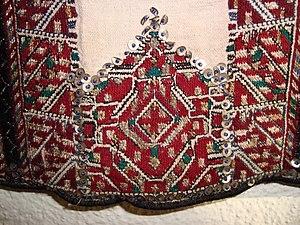
La culture de la Macédoine du Nord, pays d'Europe du Sud-Est, désigne d'abord les pratiques culturelles observables de ses habitants.